Taliaferro

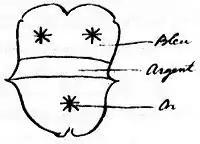
Arms of Tagliaferro family of Tuscany. Sketch sent from Thomas Jefferson to George Wythe, 1786

The origins of the Taliaferro name were of interest to George Wythe, a Virginia colonial lawyer and classical scholar, who had married Elizabeth Taliaferro, the daughter of Richard Taliaferro. Wythe urged his former student and friend Thomas Jefferson to investigate the name when Jefferson traveled to Italy. Jefferson later reported to Wythe that he had found two families of the name in Tuscany, and that the family was of Italian origin. Jefferson enclosed his sketch of the coat of arms of the Tagliaferro family as reported to him by a friend in Florence, Italy.